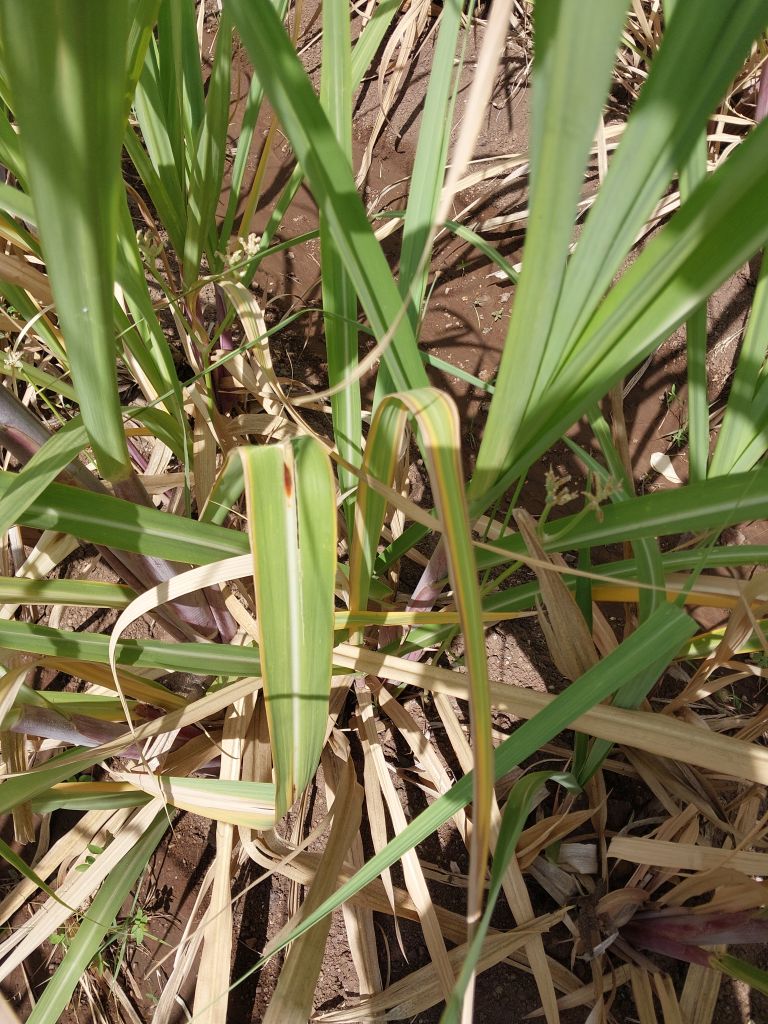
Label: Brown Spot